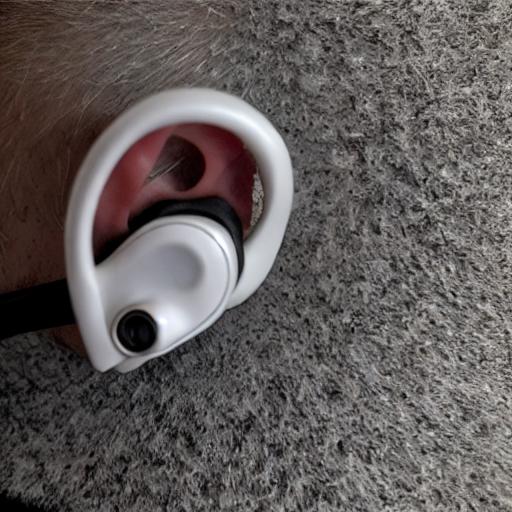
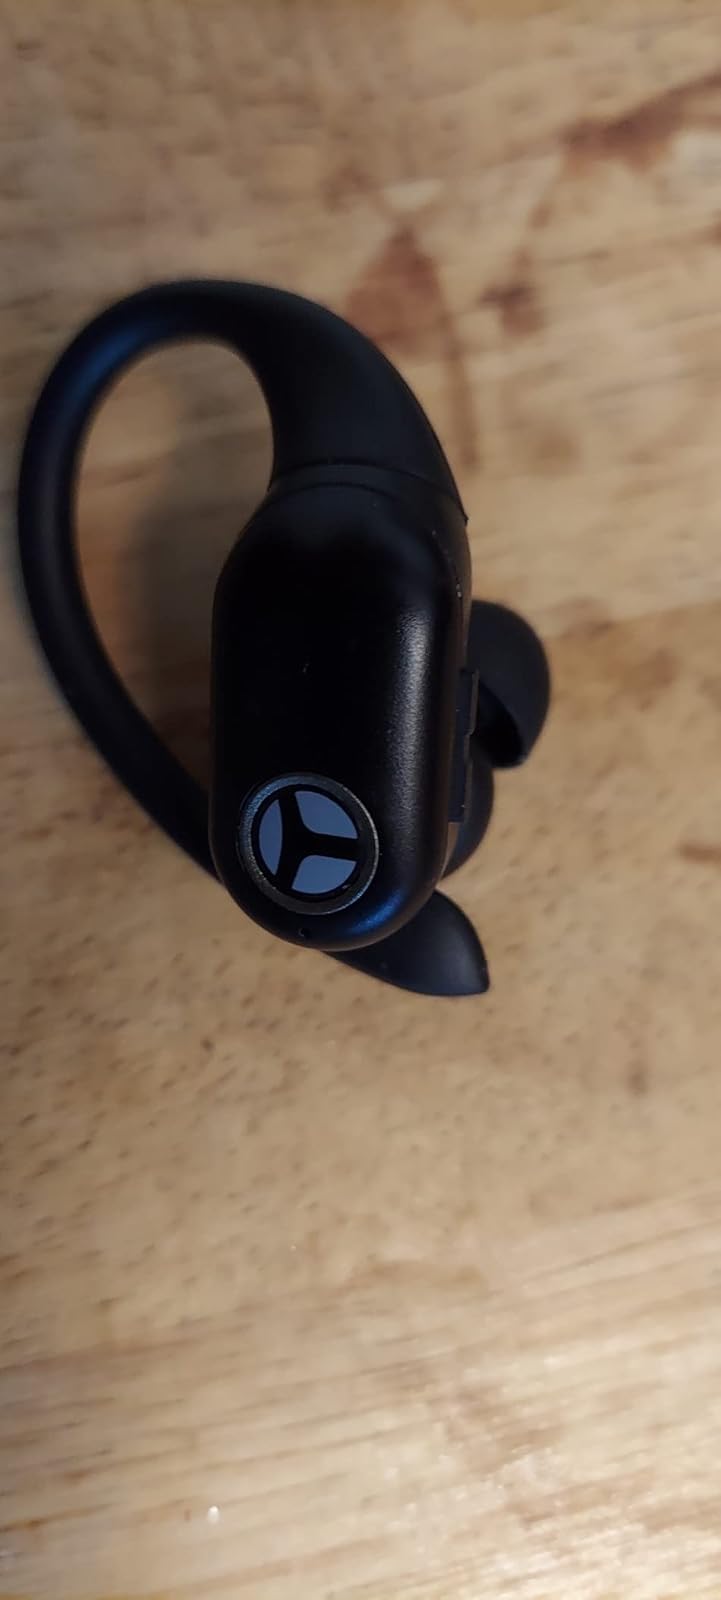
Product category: earbuds
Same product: no